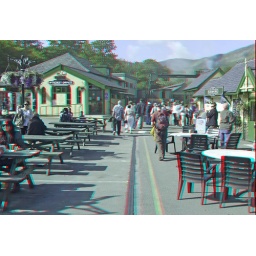
Snowdon Mountain railway Llanberis in anaglyph 3D stereo red cyan glasses to view